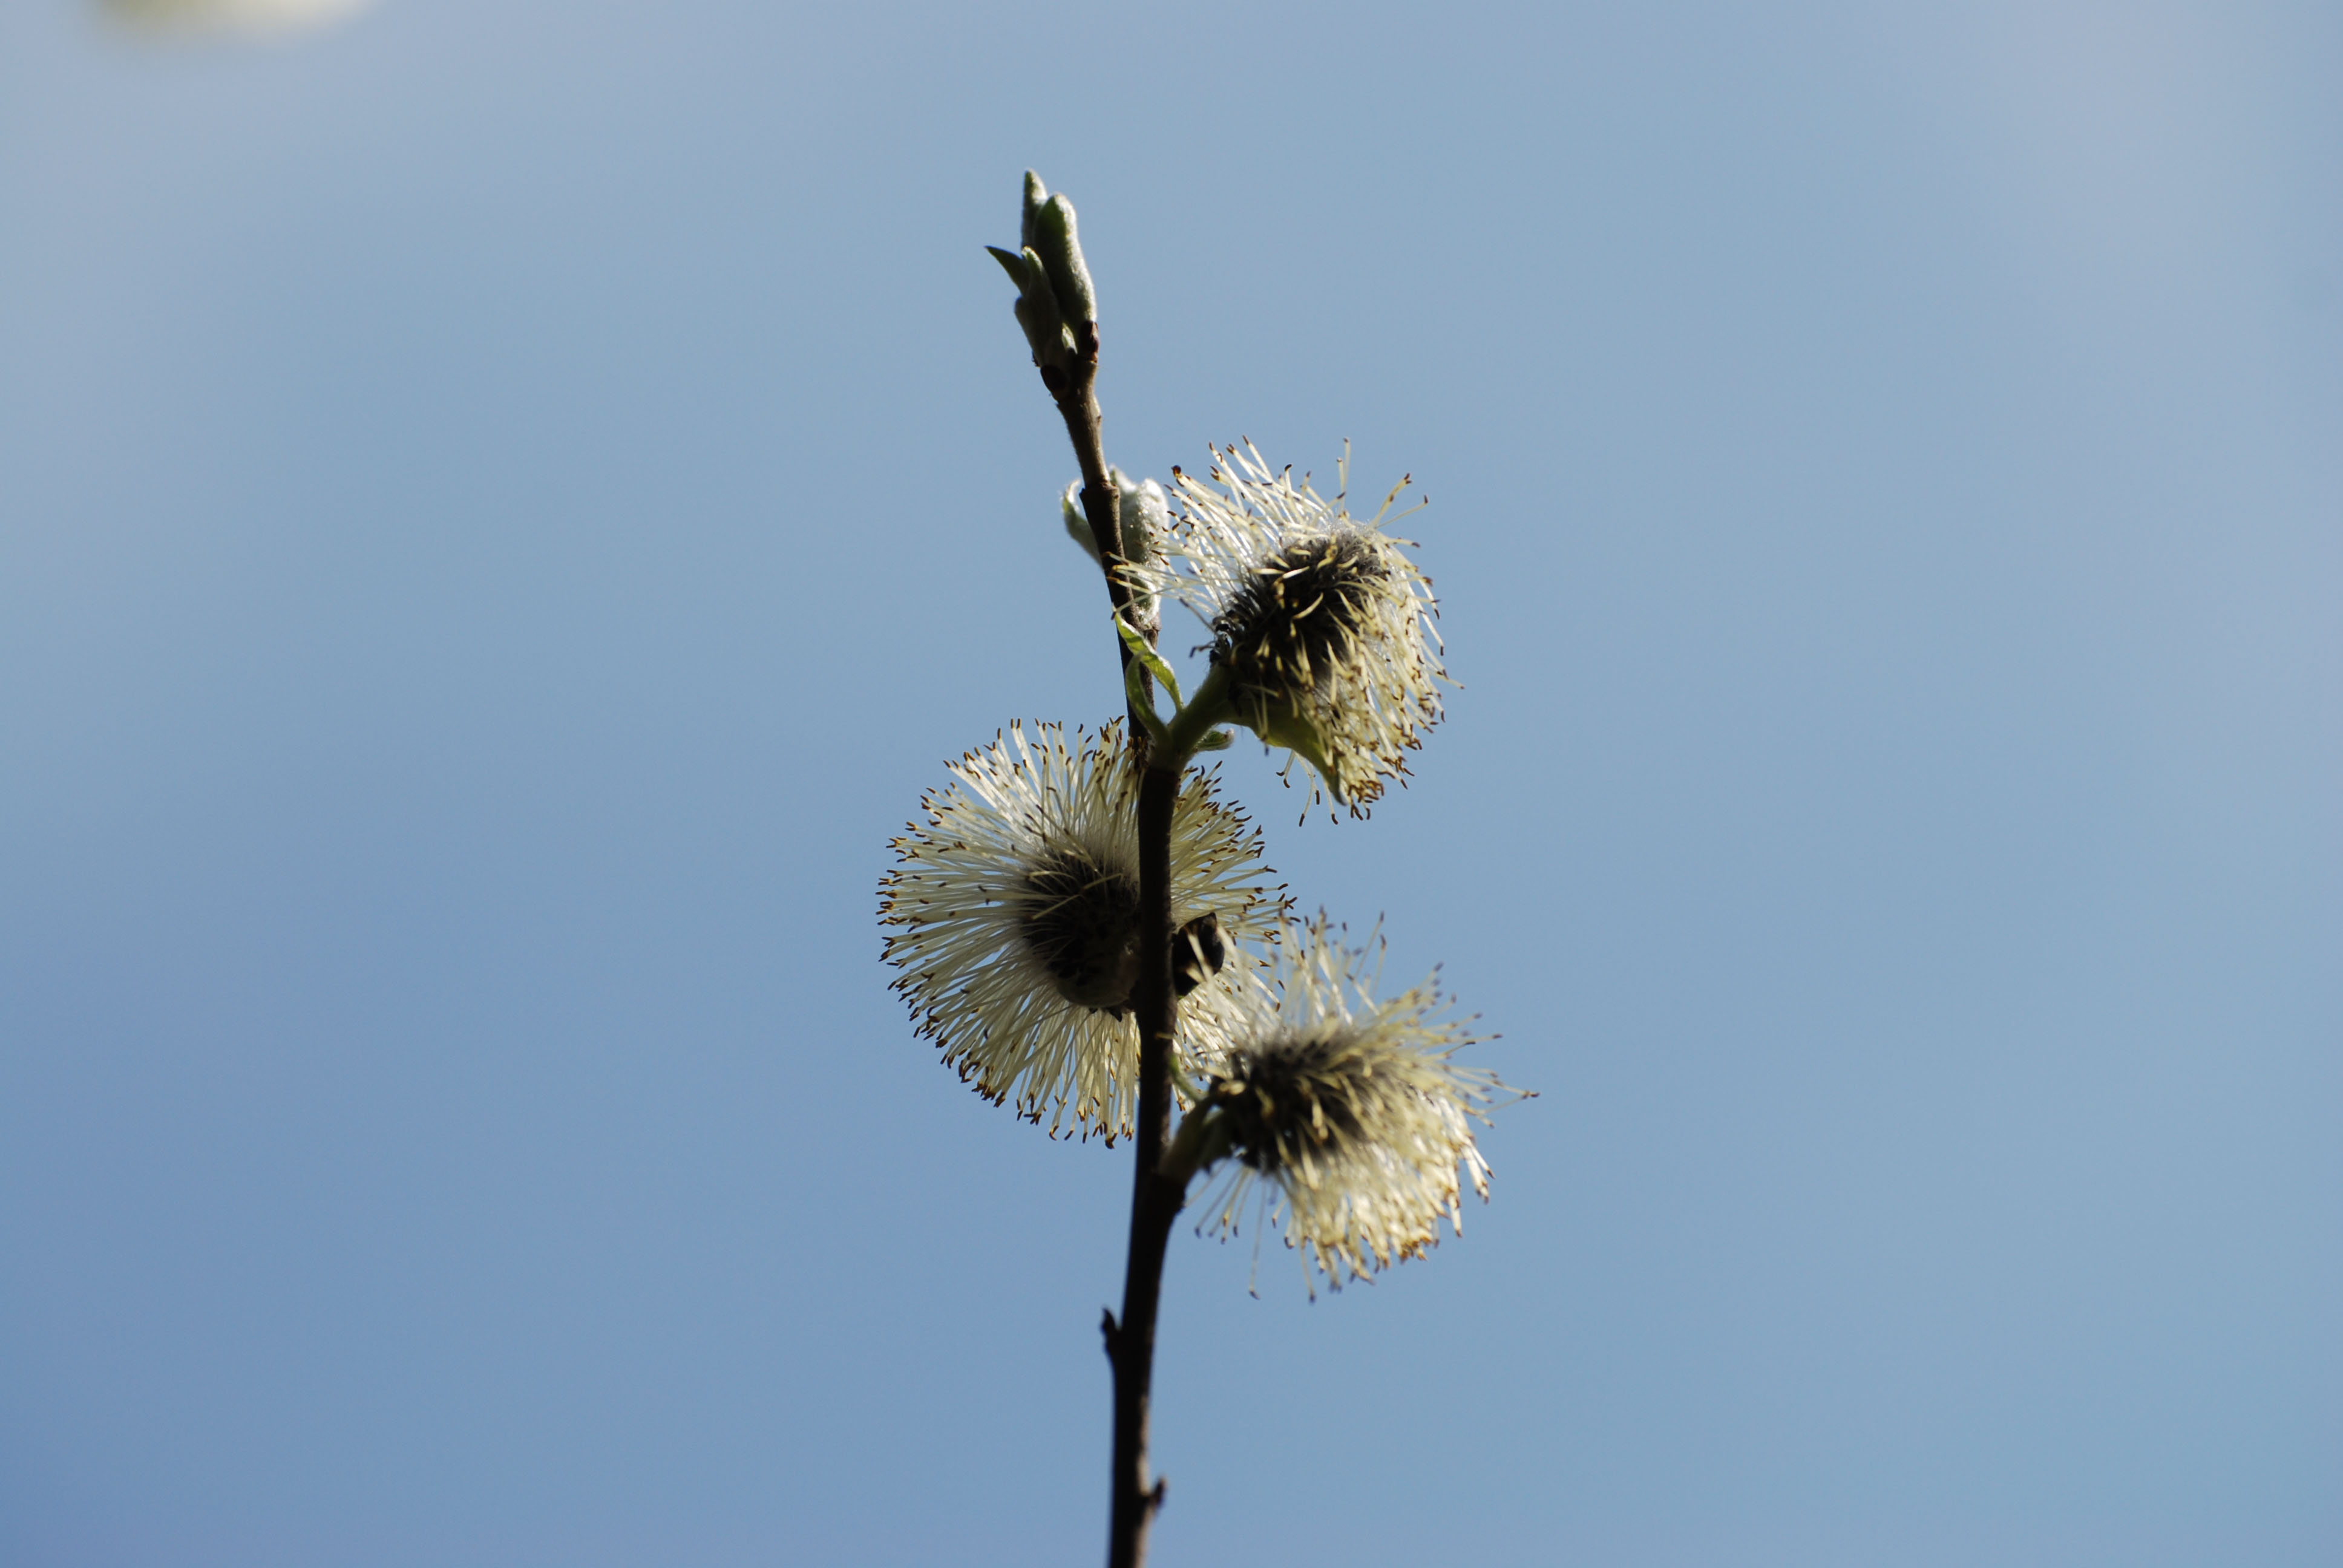
tree, nature, branch, blossom, winter, plant, leaf, flower, spring, botany, nikon, flora, season, close up, d80, nikond80, macro photography, flowering plant, daisy family, plant stem, land plant, arecales